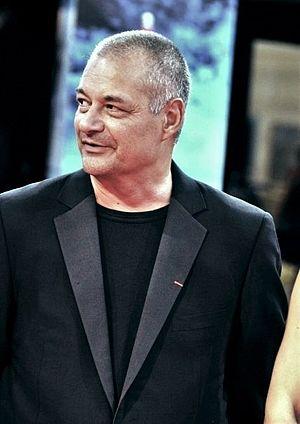
Jean-Pierre Jeunet au festival de Deauville 2009
Le Festival du cinéma américain de Deauville 2009, la 35ᵉ édition du festival, s'est déroulé du 4 au 13 septembre 2009.
Jean-Pierre Jeunet, né le 3 septembre 1953 au Coteau, est un réalisateur et scénariste français.
Le Festival du cinéma américain de Deauville est un festival de cinéma créé en 1975 et consacré au cinéma américain. Il a été fondé par Lionel Chouchan et André Halimi, avec l'aide financière du groupe Lucien Barrière et de la ville de Deauville, alors dirigée par Michel d'Ornano. A l'origine, les œuvres ne sont pas présentées en compétition. Elles le seront à partir de 1995. Le festival se tient chaque année au Centre international de Deauville en Normandie pendant dix jours au mois de septembre.